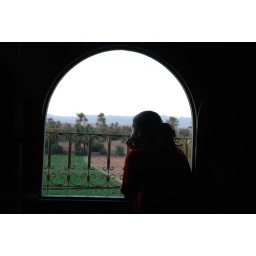
Looking out our bedroom window in a Hotel in Ouarzazate